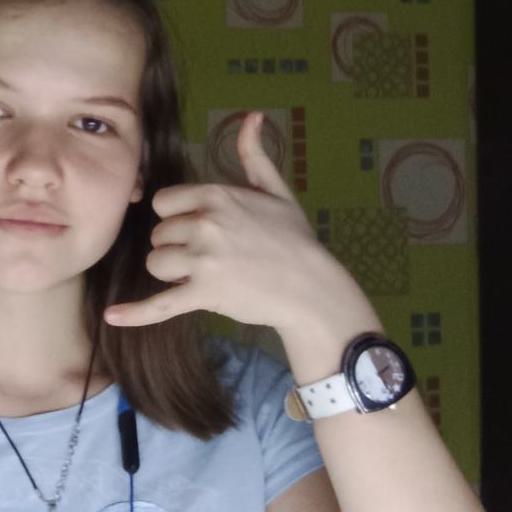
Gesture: call